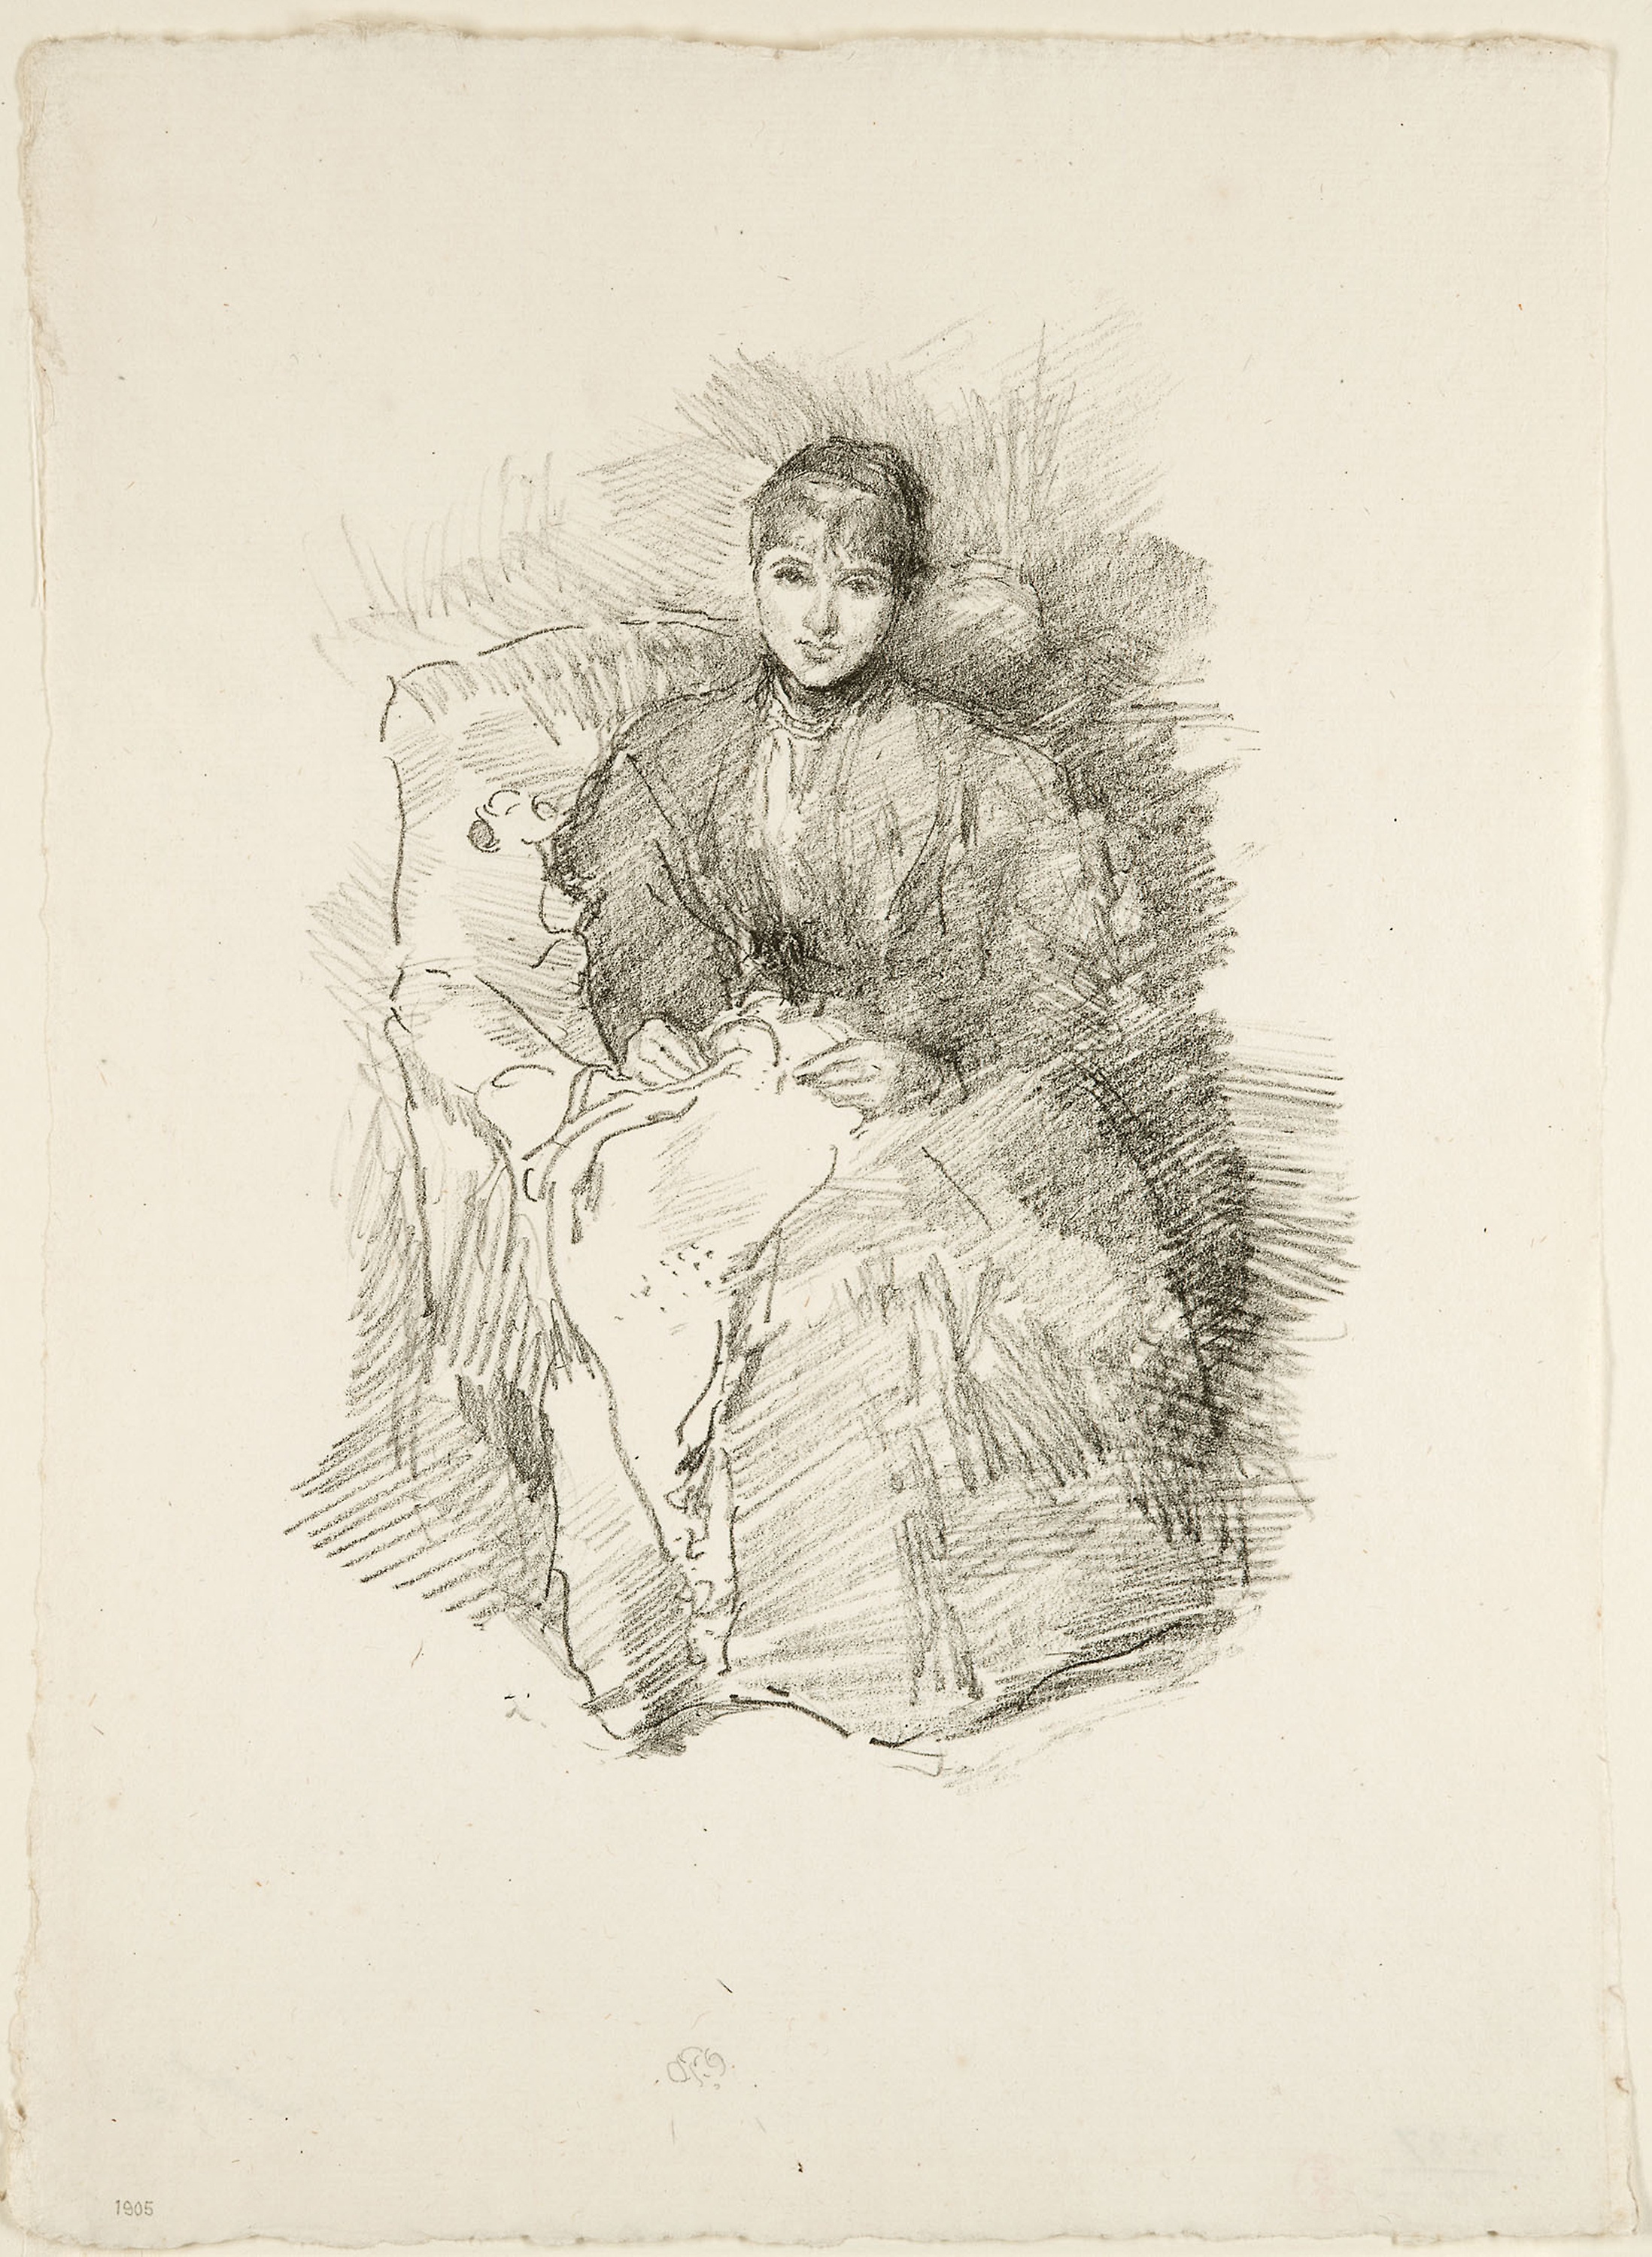
portrait, art, drawing, sketch, illustration, self portrait, artwork, figure drawing, costume design, black and white, painting, paper